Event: Nepal Earthquake
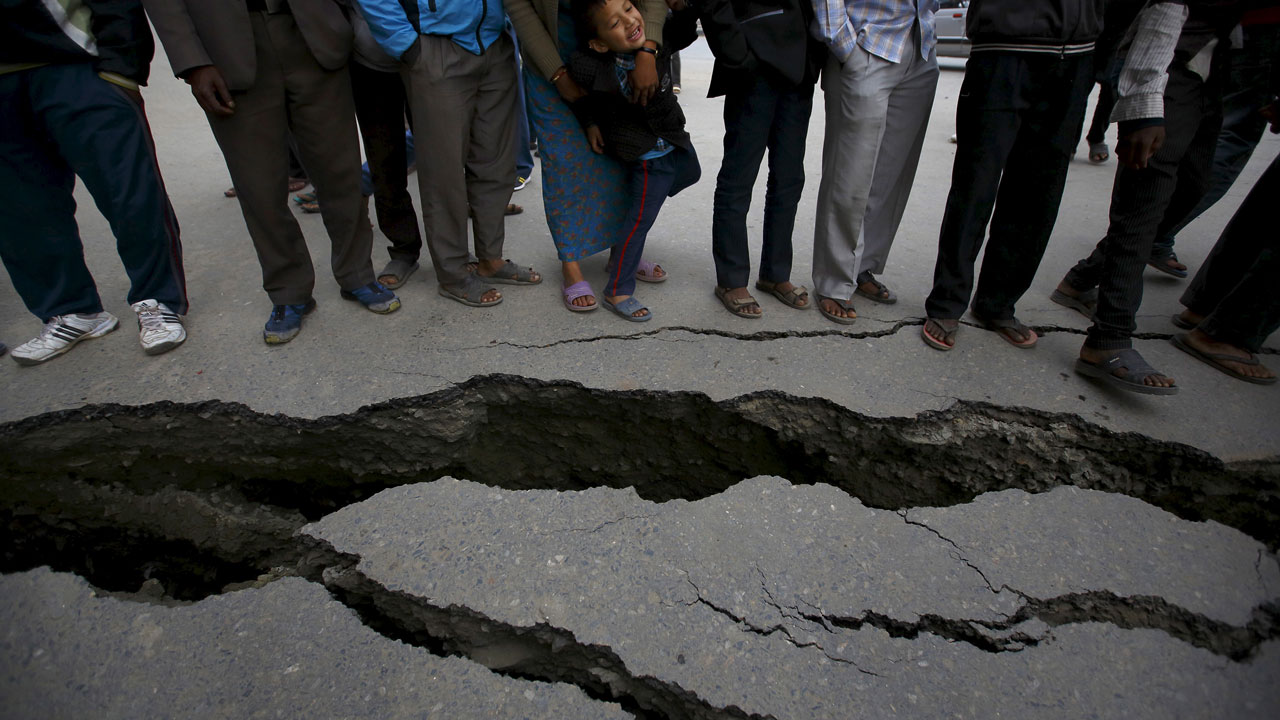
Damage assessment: damage